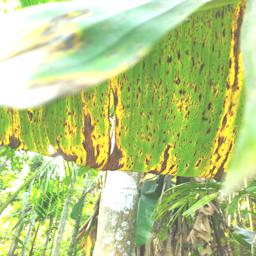
Label: JAHAJI LEAF